Solomon Molcho

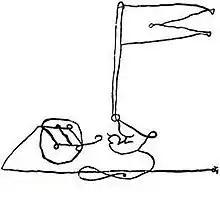
""

Solomon Molcho ( Shelomo Molkho; born Diogo Pires; c. 1500 – 13 December 1532), or Molkho, was a Portuguese Jewish mystic and messiah claimant. When he met with Holy Roman Emperor Charles V to urge the creation of a Jewish army, the emperor turned him over to the Inquisition and he was burned at the stake.